Xi Herculis

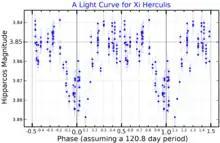
A light curve for Xi Herculis, plotted from "Hipparcos" data

This is an evolved G-type giant star with a stellar classification of G8 III. It is a red clump star, which means it is on the horizontal branch and generating energy through the thermonuclear fusion of hydrogen at its core. The star is emitting X-rays with a luminosity of in the 0.3–10 keV band. It has twice the mass of the Sun but, at the age of two and a half billion years, it has expanded to 10 times the Sun's radius. The star is radiating 57 times the solar luminosity from its photosphere at an effective temperature of 5,032 K.